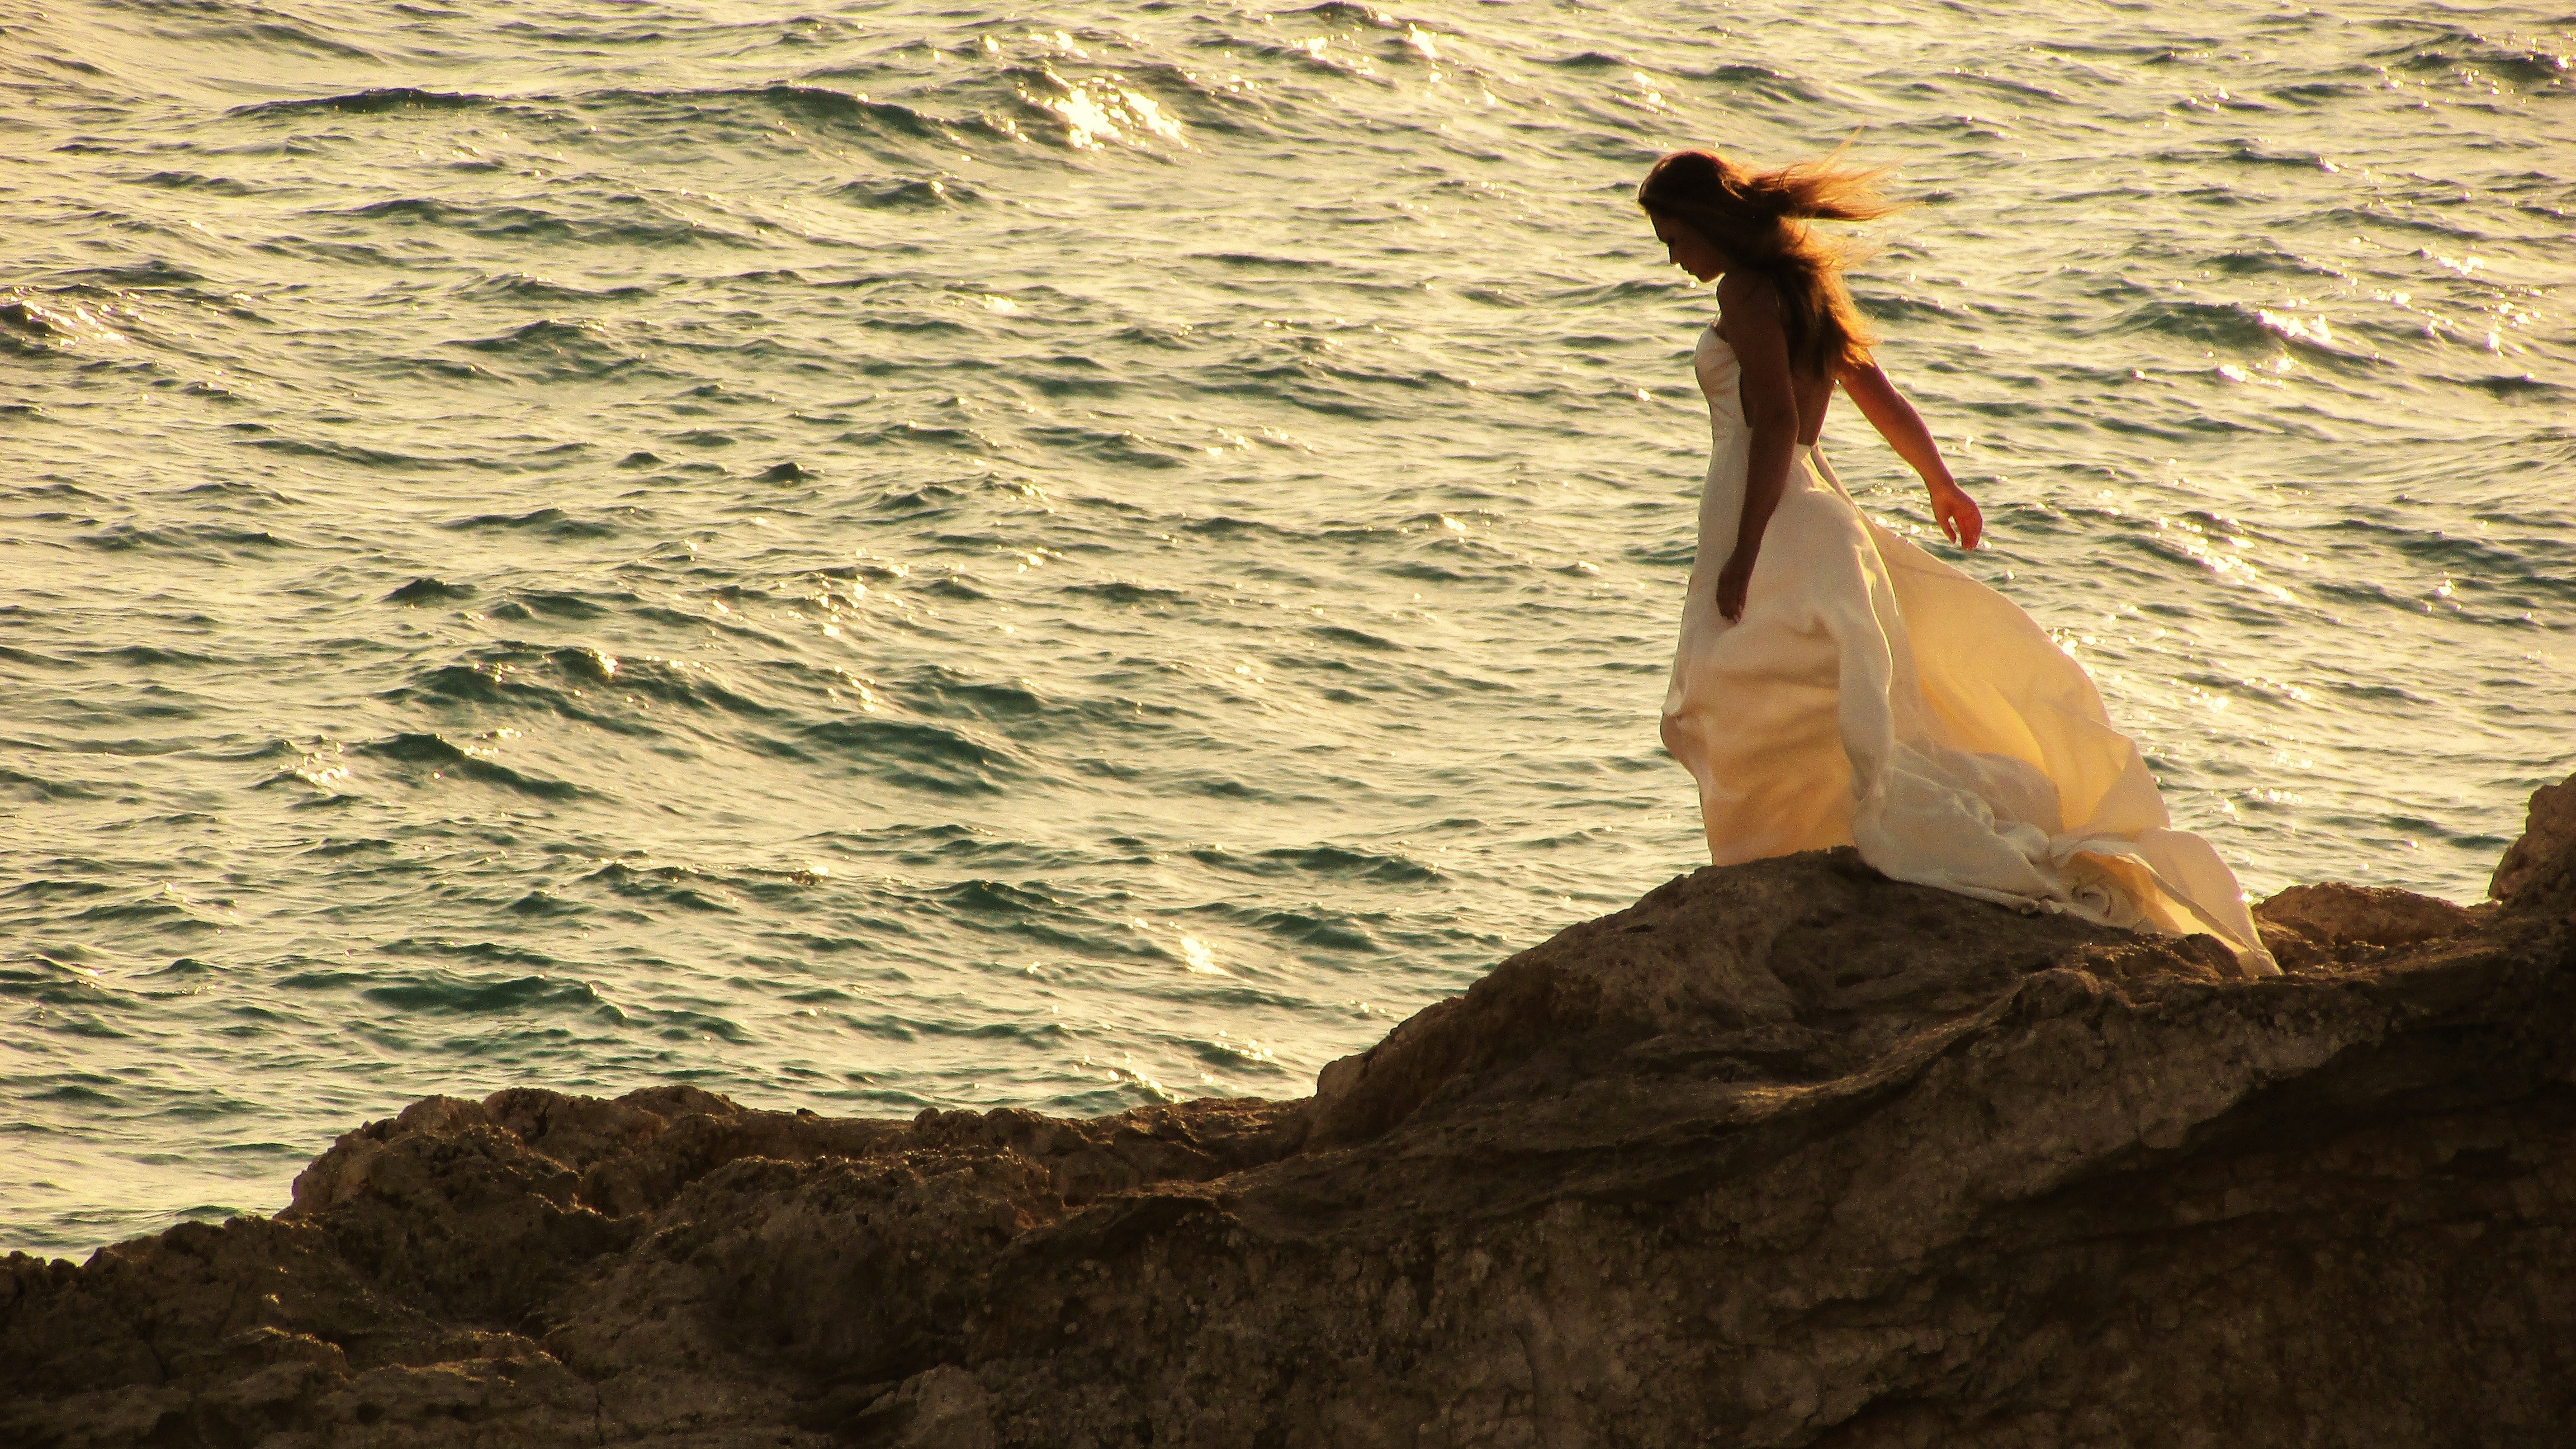
beach, sea, coast, sand, rock, ocean, sun, woman, sunset, shore, wave, summer, cliff, paddle, romantic, surfing equipment and supplies